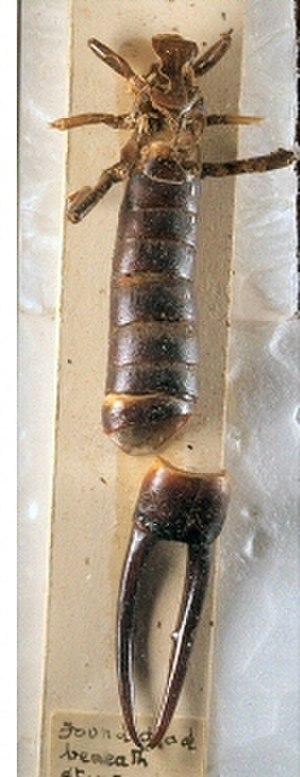
Labidura herculeana, ou perce-oreille de Saint-Hélène, est une espèce de perce-oreilles qui était endémique à l'île de Sainte-Hélène. Aucun spécimen vivant n'a été observé depuis le 24 mai 1967, et l'espèce est considérée comme éteinte par l'IUCN depuis 2014.